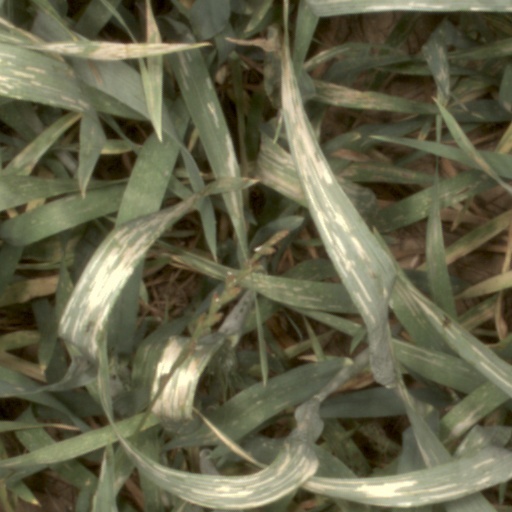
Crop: wheat